Choroszcz

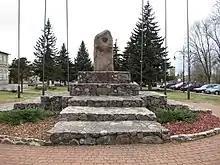
World War II Heroes Monument

Choroszcz was granted town rights by King Sigismund I the Old in 1507. It was a private town, administratively located in the Podlaskie Voivodeship in the Lesser Poland Province. Jan Klemens Branicki erected a Baroque palace, which served as the summer residence of the Branicki family. Following the Third Partition of Poland, in 1795, it was annexed by Prussia. In 1807, it passed to the Russian Partition of Poland. Choroszcz was one of the sites of Russian executions of Polish insurgents during the January Uprising. The execution sites are now marked by memorials. Following World War I, Poland regained independence and control of the town.